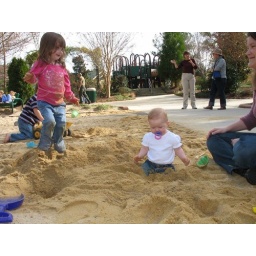
She was so dirty when we went home after being buried in the sand! hehe.